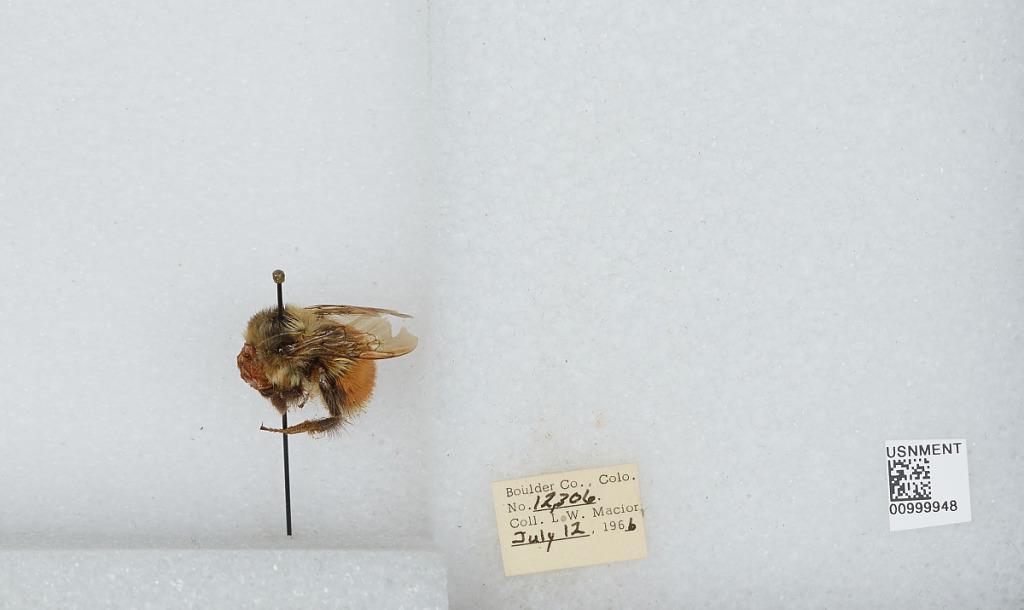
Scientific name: Bombus (Pyrobombus) melanopygus Nylander
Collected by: L. Macior
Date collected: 1966-7-12
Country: United States
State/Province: Colorado
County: Boulder
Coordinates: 40.015, -105.27